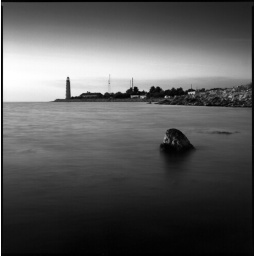
Another view of Hersones cape LighthouseI was standing in water waist-level deep :)Bronica SQ-a, 80/2.8T-Max 100Criticism is appreciated